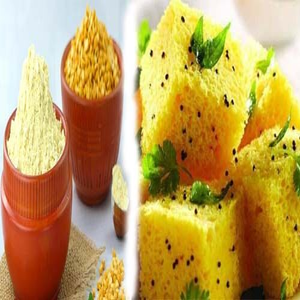
Dish: dhokla